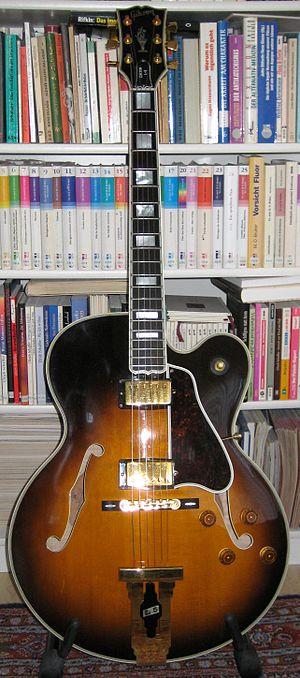
La Gibson L-5 CES est la principale déclinaison équipée de micros magnetiques du modèle L-5. Elle apparaît en 1950, est encore aujourd'hui produite, et utilisée par de très nombreux guitaristes. Elle représente en quelque sorte le standard de la guitare jazz électrique.